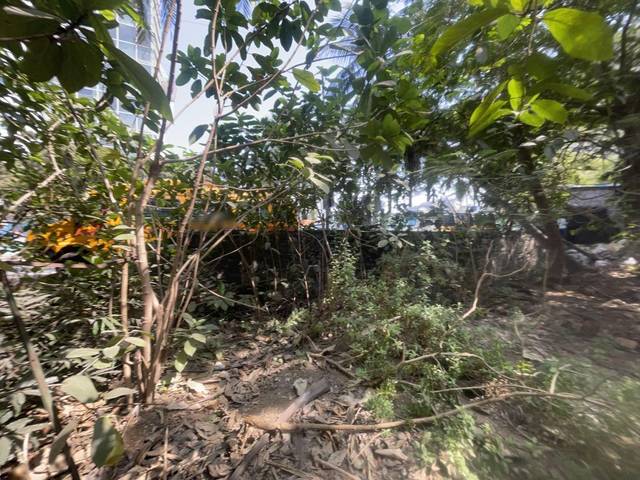
Region: India
Coordinates: 19.068, 72.851